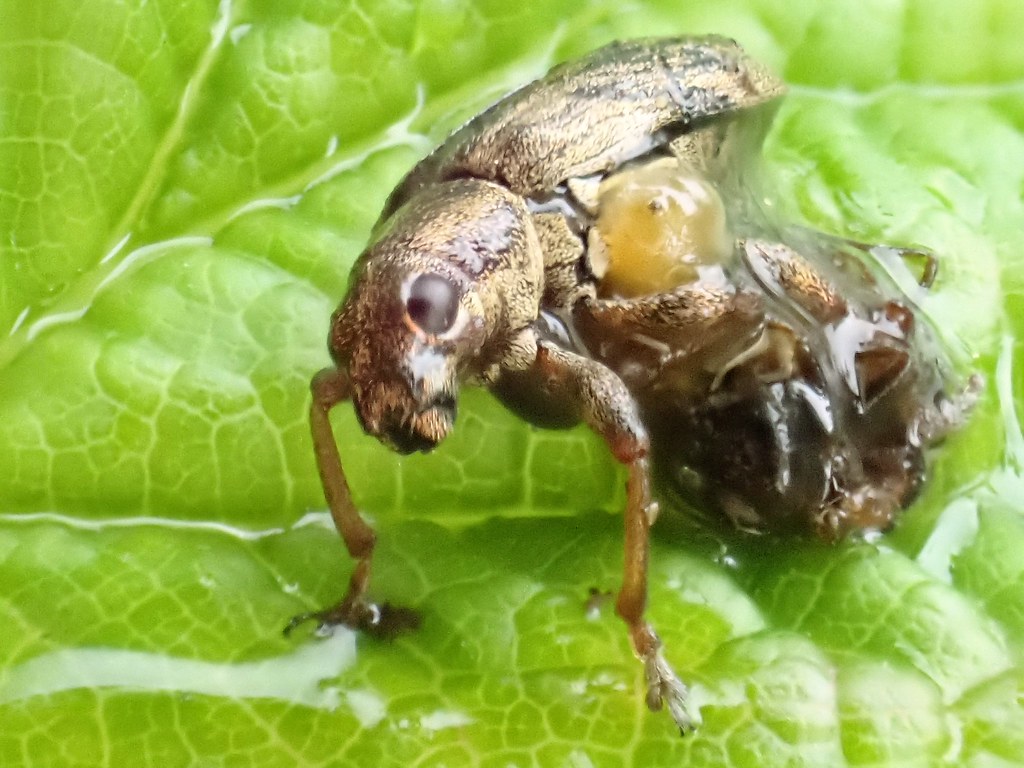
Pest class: pea_leaf_weevil